Bacchi Tempel

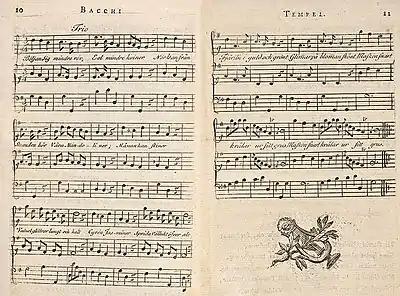
('Still'd is the hasty wave'), one of the songs in the book

The Swedish scholar Lars Lönnroth called the book "a curious hybrid of comic opera and mock-heroic poetry", and one of Bellman's "most ambitious" projects, intended, in response to Kellgren's attack, to prove that he was a serious poet. Lönnroth notes that "finally" gave the book a thorough scholarly examination; Breitholtz numbered it among the "most interesting literary experiments in 18th century literature".